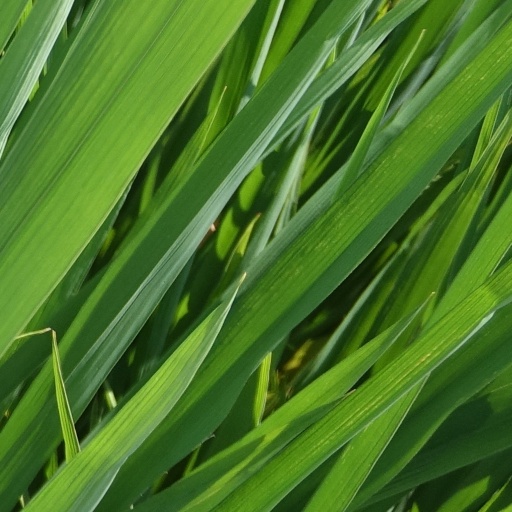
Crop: rice